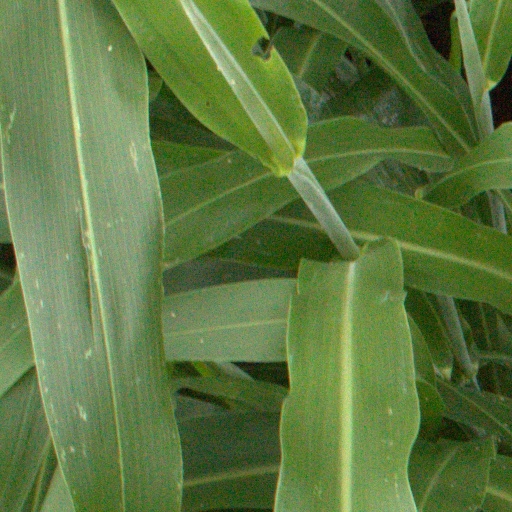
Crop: sorghum